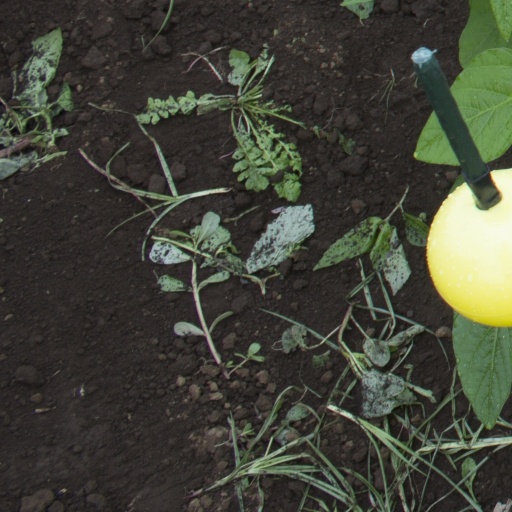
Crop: soybean